Matilda of Béthune

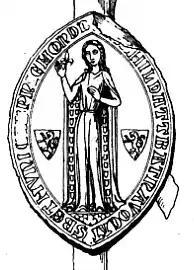

Matilda of Béthune (died 8 November 1264), was a noblewoman from Artois who became countess of Flanders by marriage to Guy, Count of Flanders. She was heiress to her father's titles as Lady of Béthune, of Dendermonde, of Richebourg and of Warneton, as well as Advocatess of the Abbey of Saint Vaast at Arras, and the ruler of these states in 1248-1264. She was the mother of Robert, Count of Flanders, known as Robert of Béthune after his mother.